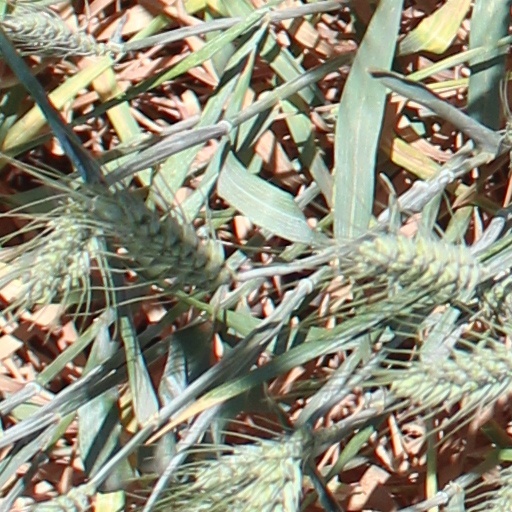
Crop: wheat